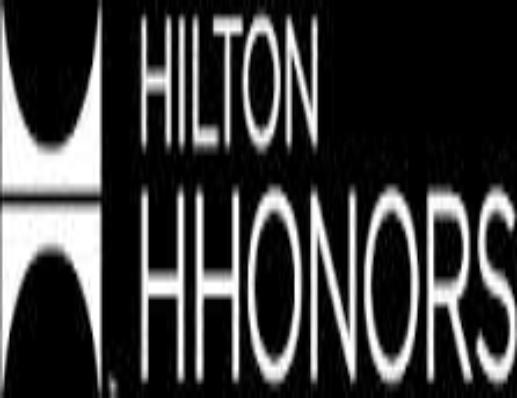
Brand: Hilton Worldwide-3
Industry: Others